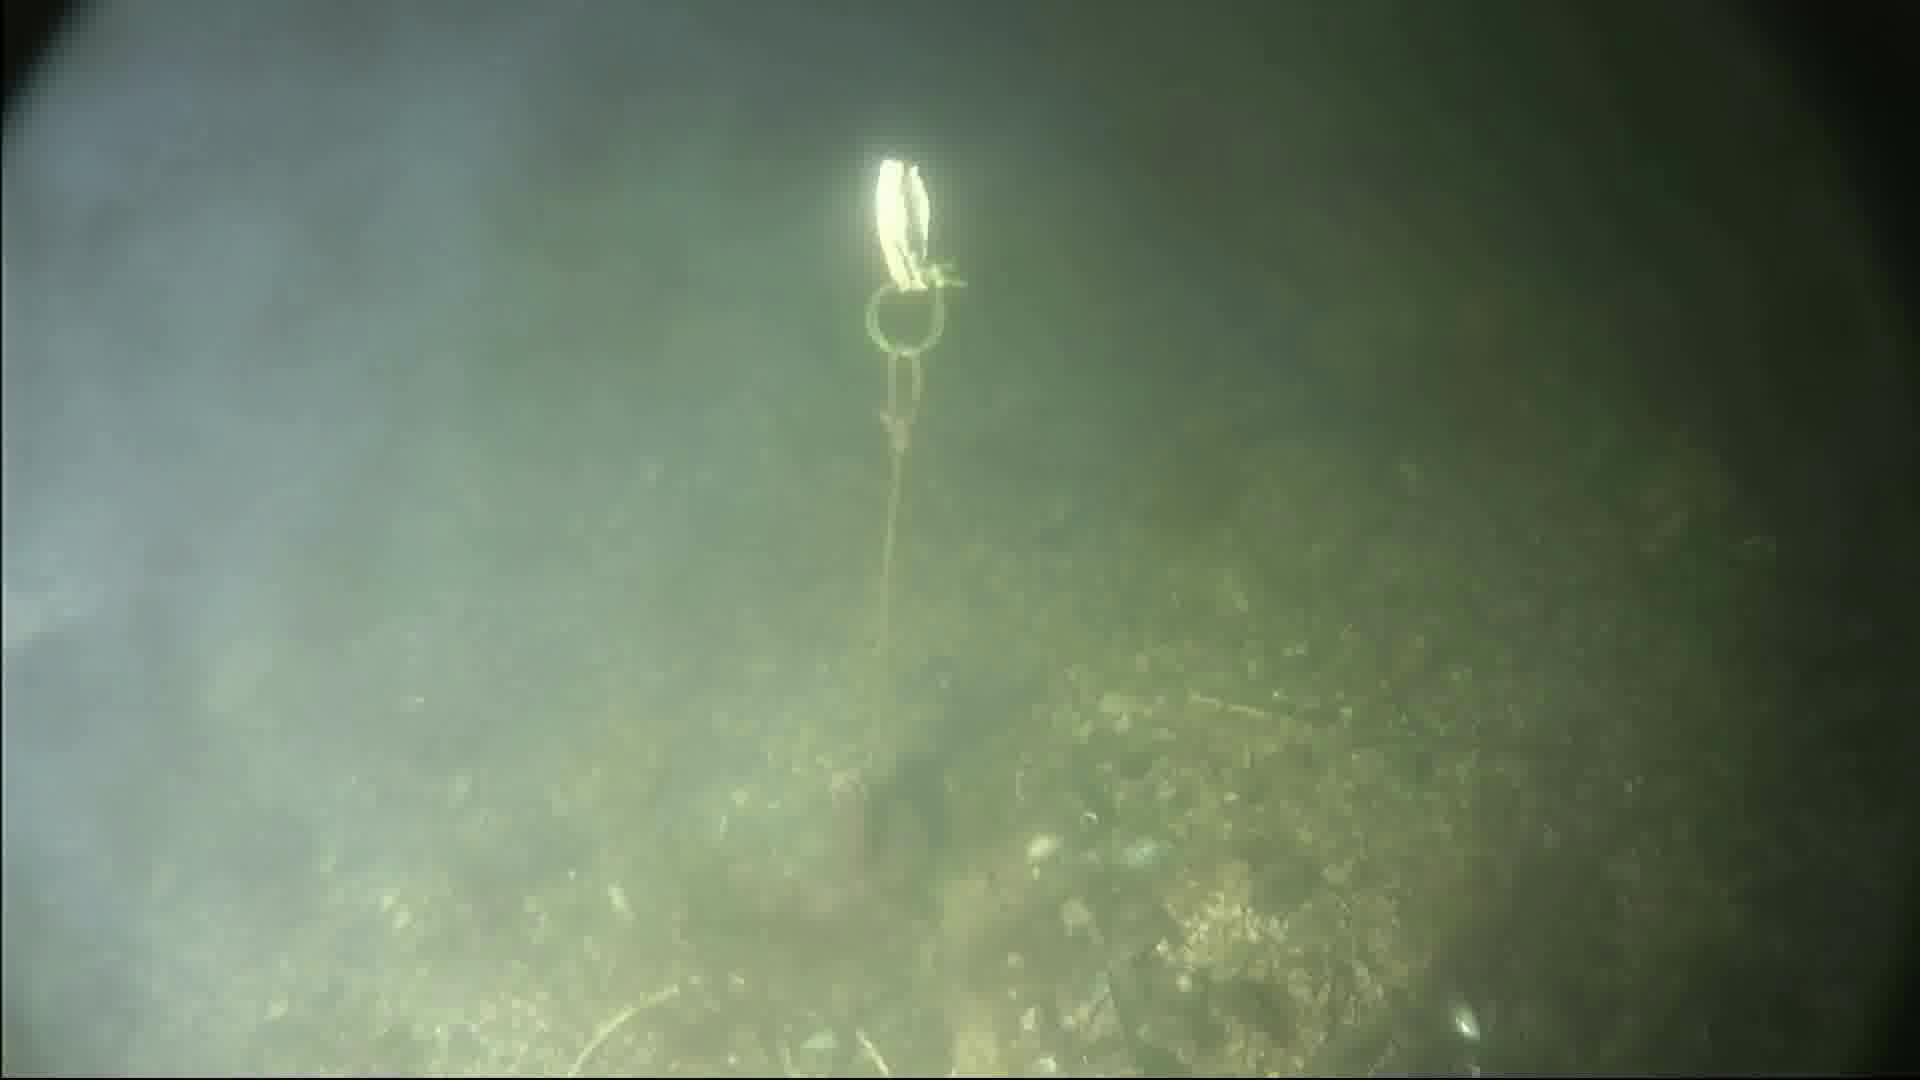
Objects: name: fish
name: crab